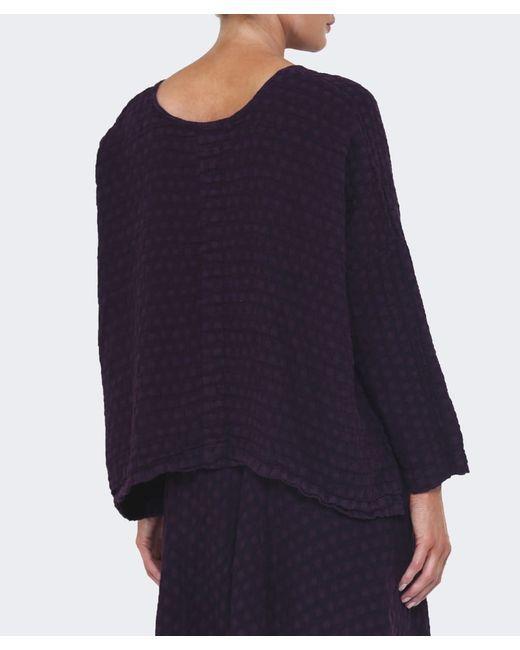
Warme Winterpullover-Decke in schwarzer Farbe